Luigi Marchisio

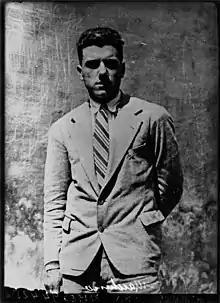

Luigi Marchisio (26 April 1909 – 3 July 1992) was an Italian professional road racing cyclist.